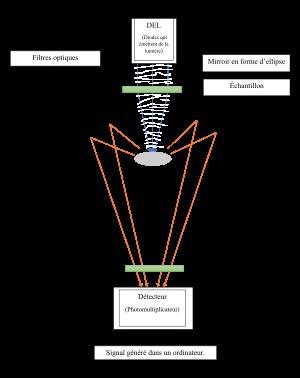
La luminescence optiquement stimulée est une technique utilisée pour la datation des minéraux. Cette technique repose sur le principe que dans certains minéraux, tels que le quartz et le feldspath, les électrons de leurs cristaux peuvent être piégés entre la bande de valence et la bande de conduction suite à une excitation par la radiation ionisante émise par des radionucléides présents naturellement dans le sol ou par les rayons cosmiques. En exposant l'échantillon de minéral à la lumière, les électrons piégés sont promus à la bande de conduction et ensuite retournent à la bande de valence en émettant un photon. L'intensité de cette lumière émise par l'échantillon est directement proportionnelle à la quantité des charges piégées et peut alors être utilisée pour estimer le temps pendant lequel l'échantillon a été enterré dans le sol.